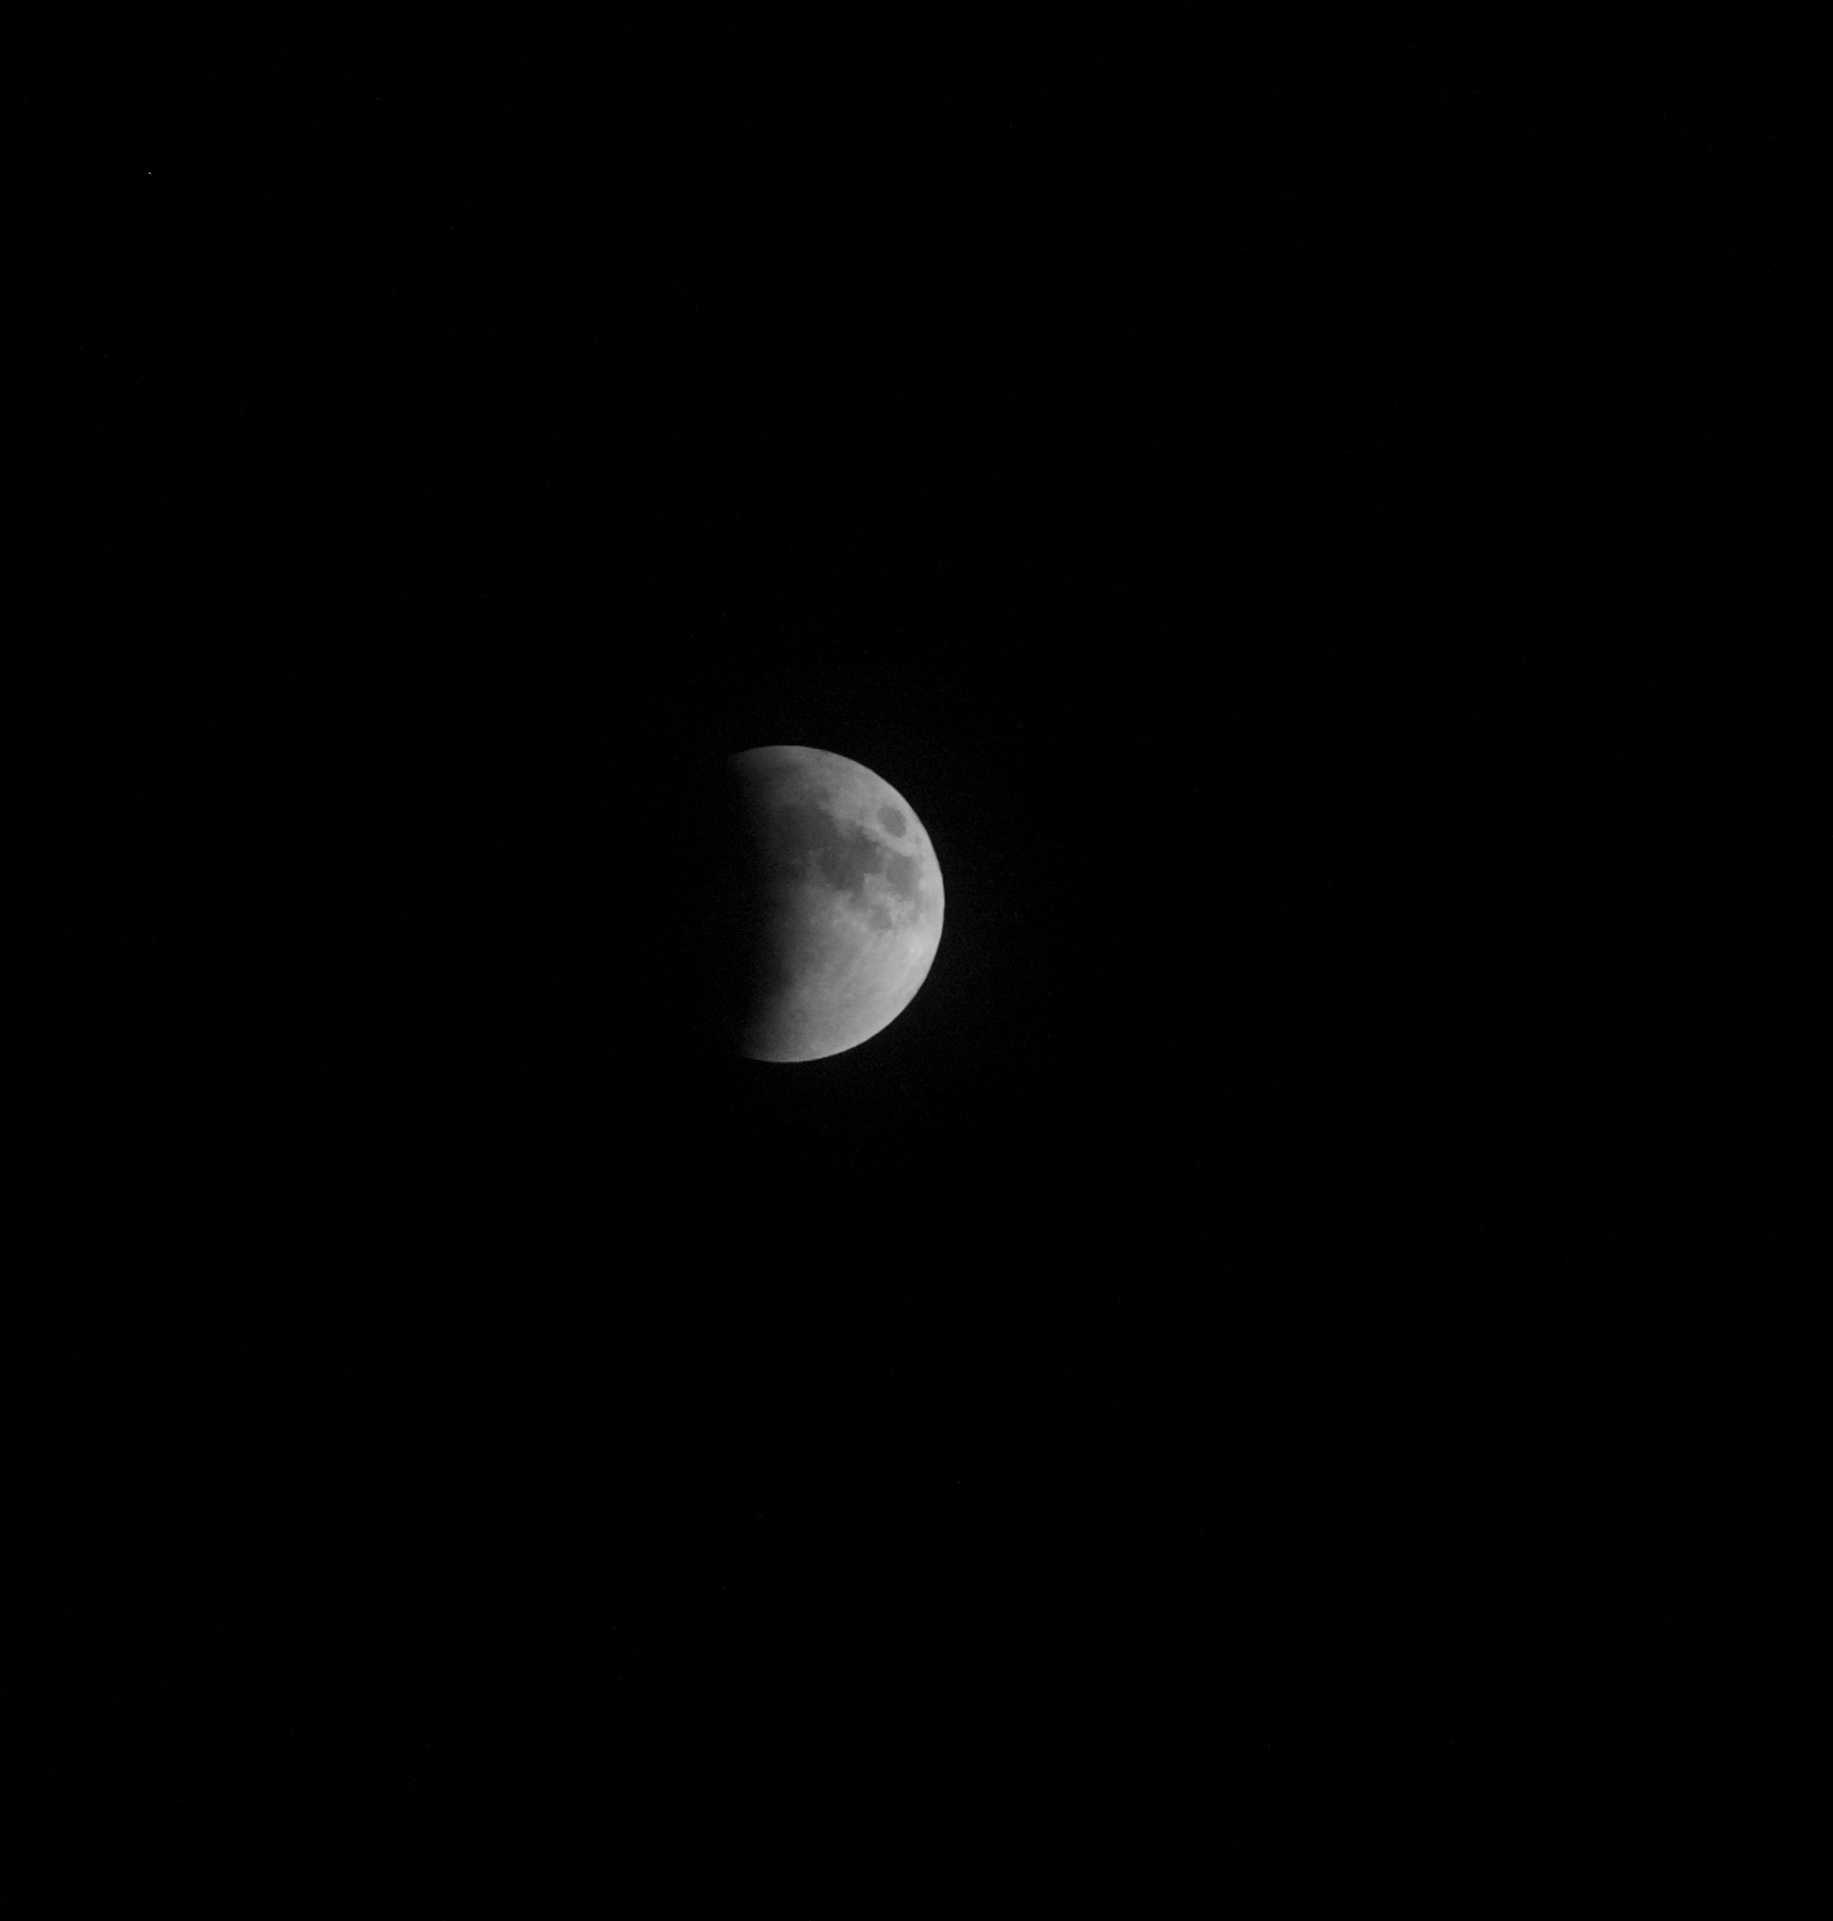
black and white, atmosphere, darkness, monochrome, moon, circle, crescent, astronomical object, lunar eclipse, celestial event